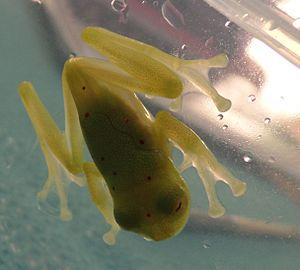
Nymphargus grandisonae est une espèce d'amphibiens de la famille des Centrolenidae.